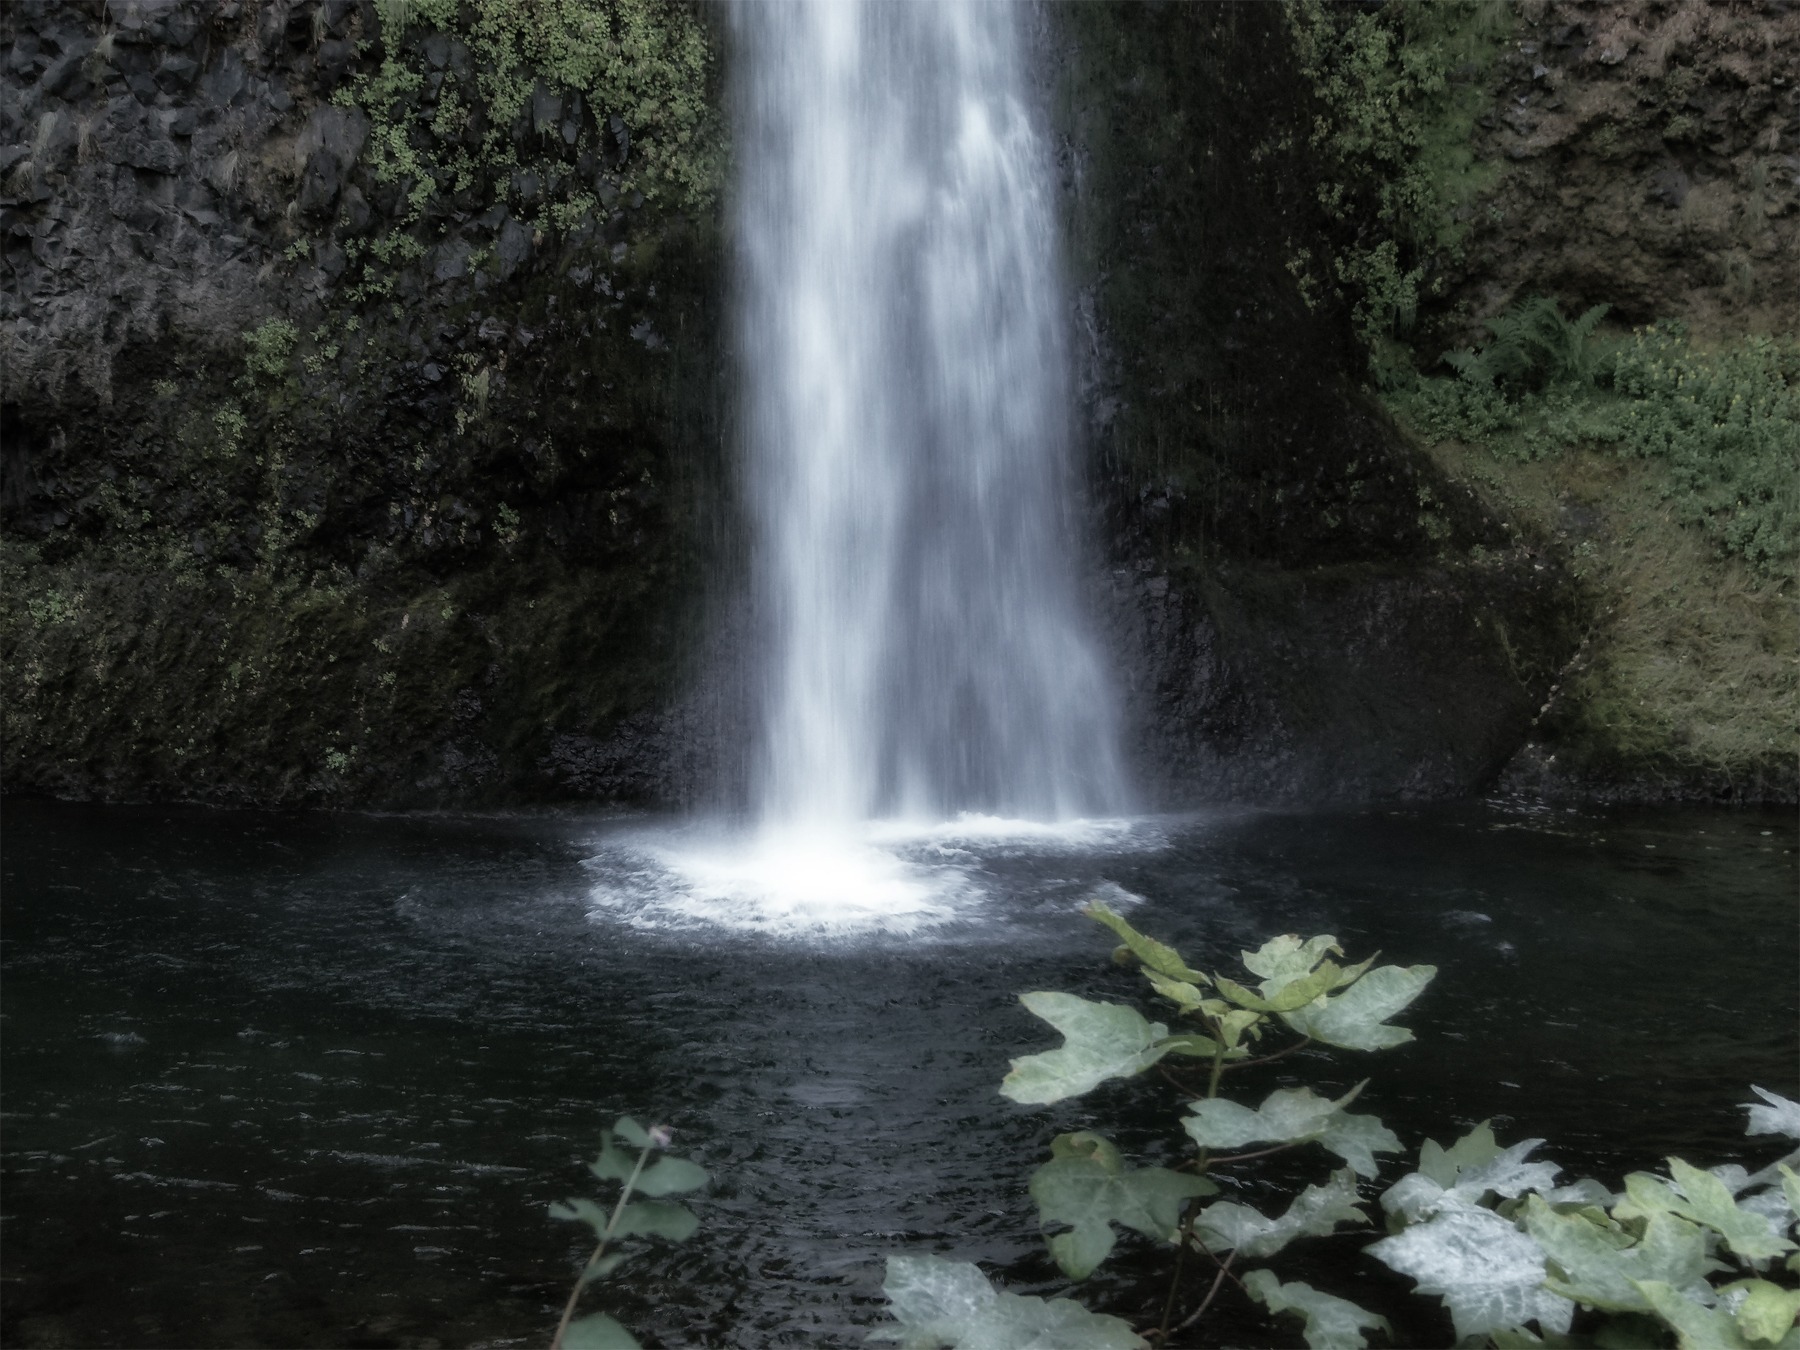
water, nature, rock, waterfall, fall, motion, stream, flowing, scenic, natural, scenery, body of water, wasserfall, water feature, watercourse